Rey Commission

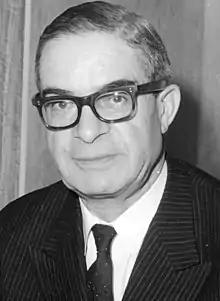
20px President Rey "Term: 1967-1970"  "Party: LDR"

The Rey Commission is the European Commission that held office from 2 July 1967 to 30 June 1970. Its president was Jean Rey.